Dwayne Allen

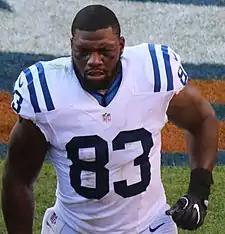
Allen in 2016

Allen was drafted in the third round with the 64th overall pick by the Indianapolis Colts in the 2012 NFL draft. He was the second tight-end taken in the draft as well as the second taken by the Colts. He helped fellow rookie Andrew Luck lead the Colts to an 11–5 record. Despite their draft positions, Allen actually bested his teammate (taken 34th overall), Coby Fleener, in overall production ranking 7th best among the league's rookie receiving leaders. Allen and fellow rookie teammates T. Y. Hilton, Fleener, Vick Ballard, and LaVon Brazill combined for an NFL record 3,108 yards – the most by any rookie class playing for an NFL club since the 1970 NFL merger. The second best performance was the Colts' 1999 rookie class with 2,751 yards. Allen finished the 2012 season with 521 receiving yards on 45 catches, and 3 touchdowns. He was named to the PFWA All-Rookie Team. Allen was intended to be a large part of new Colts offensive coordinator Pep Hamilton's offense in 2013, but was placed on the injured reserve following a hip injury in the first game of the season. He finished the season with one catch for 20 yards and a touchdown.